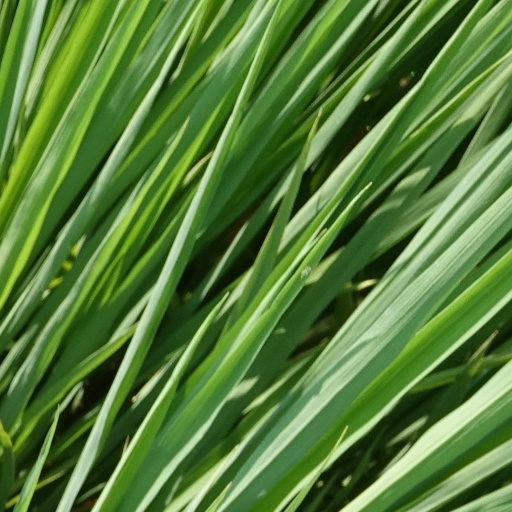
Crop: rice